Assassination Classroom: Graduation

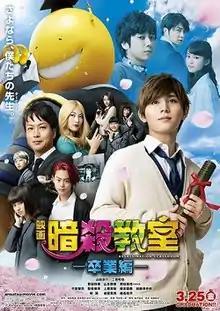
Poster

is a 2016 Japanese school science fiction action comedy film directed by Eiichirō Hasumi and written by Tatsuya Kanazawa. The film is a sequel to "Assassination Classroom" (2015), with both films based on the manga series of the same name written and illustrated by Yūsei Matsui. It was released in Japan by Toho on March 25, 2016.